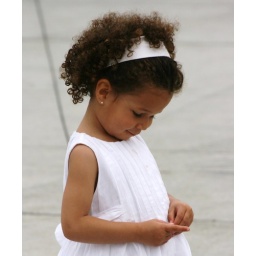
Girl in white dress